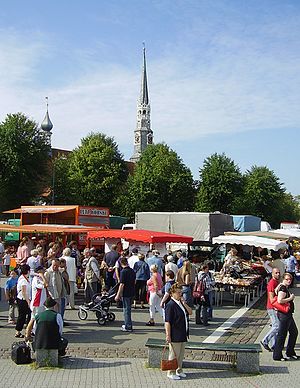
Heide / Galleri
Heide er kredsby i det nordlige Tyskland, beliggende i Ditmarsken i delstaten Slesvig-Holsten. Heide har cirka 20.000 indbyggere. Byen nævnes første gang 1404 som Uppe de Heyde.